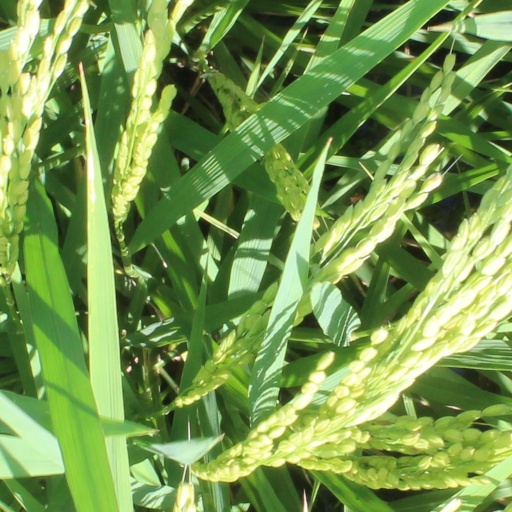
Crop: rice